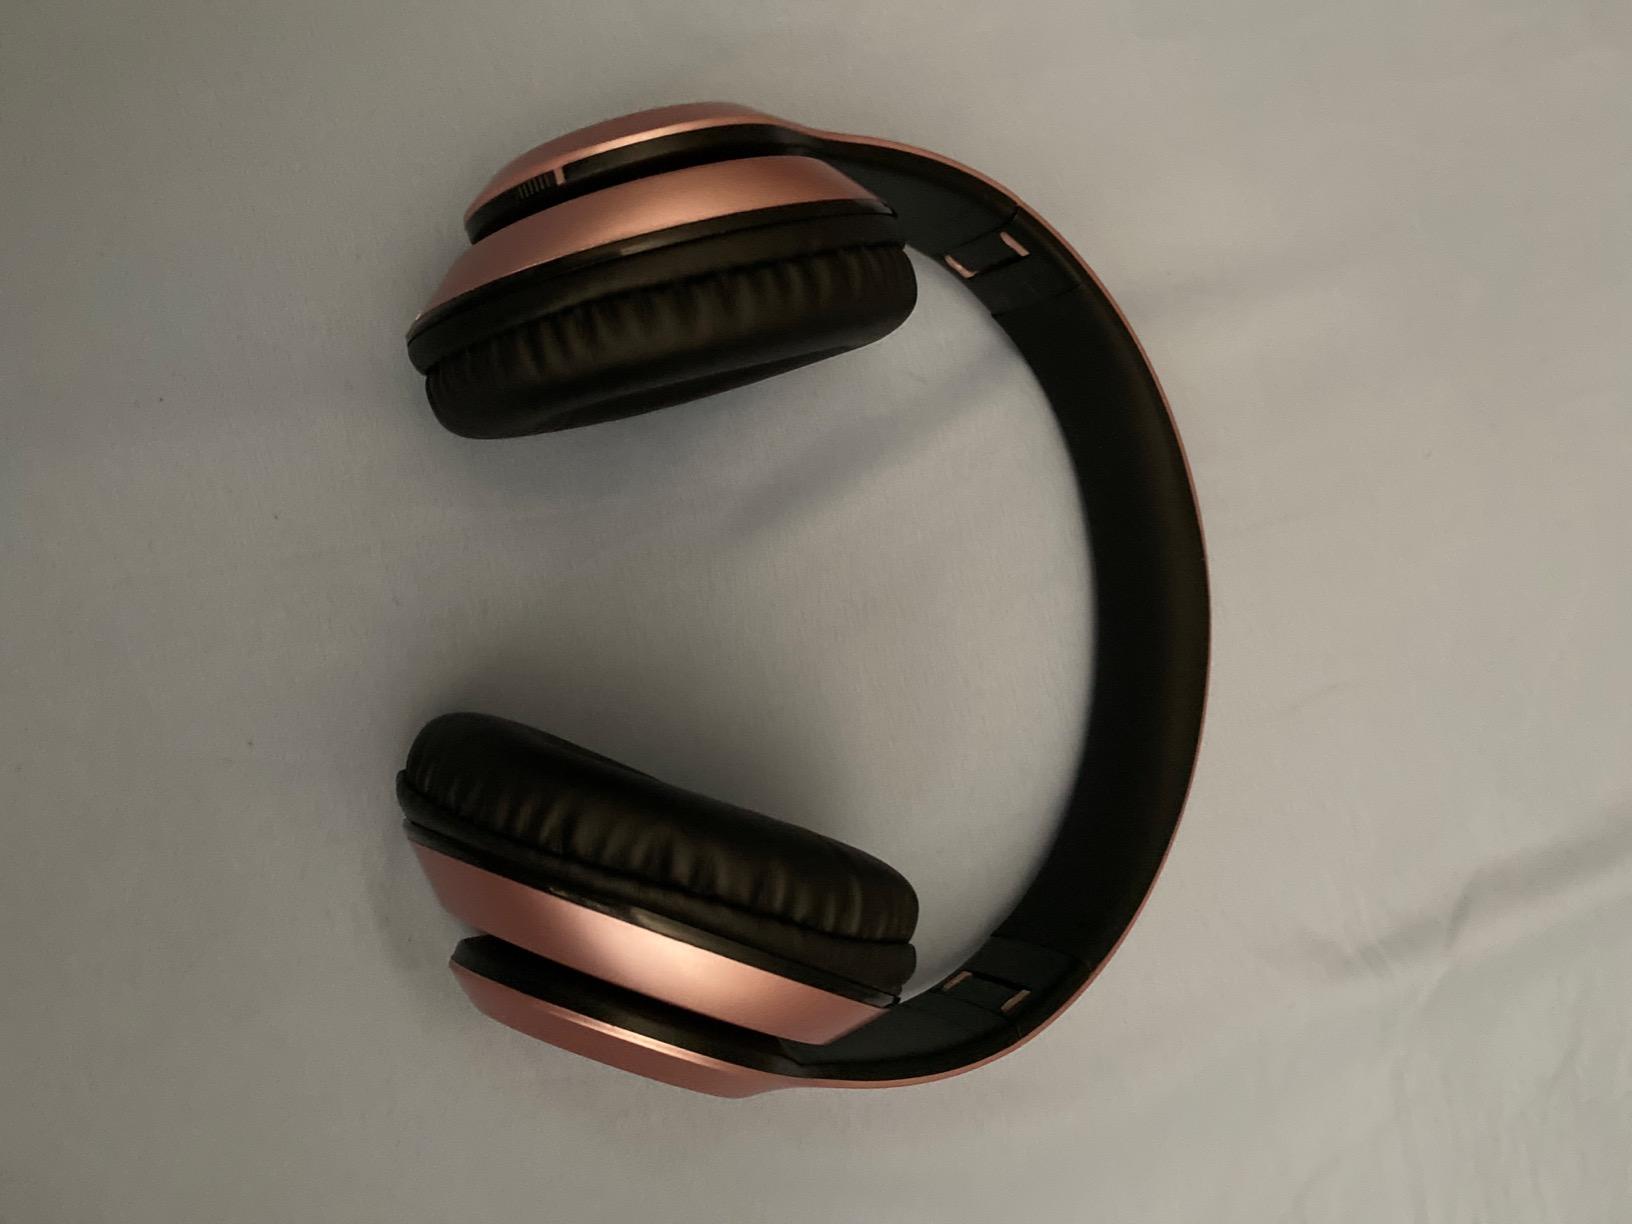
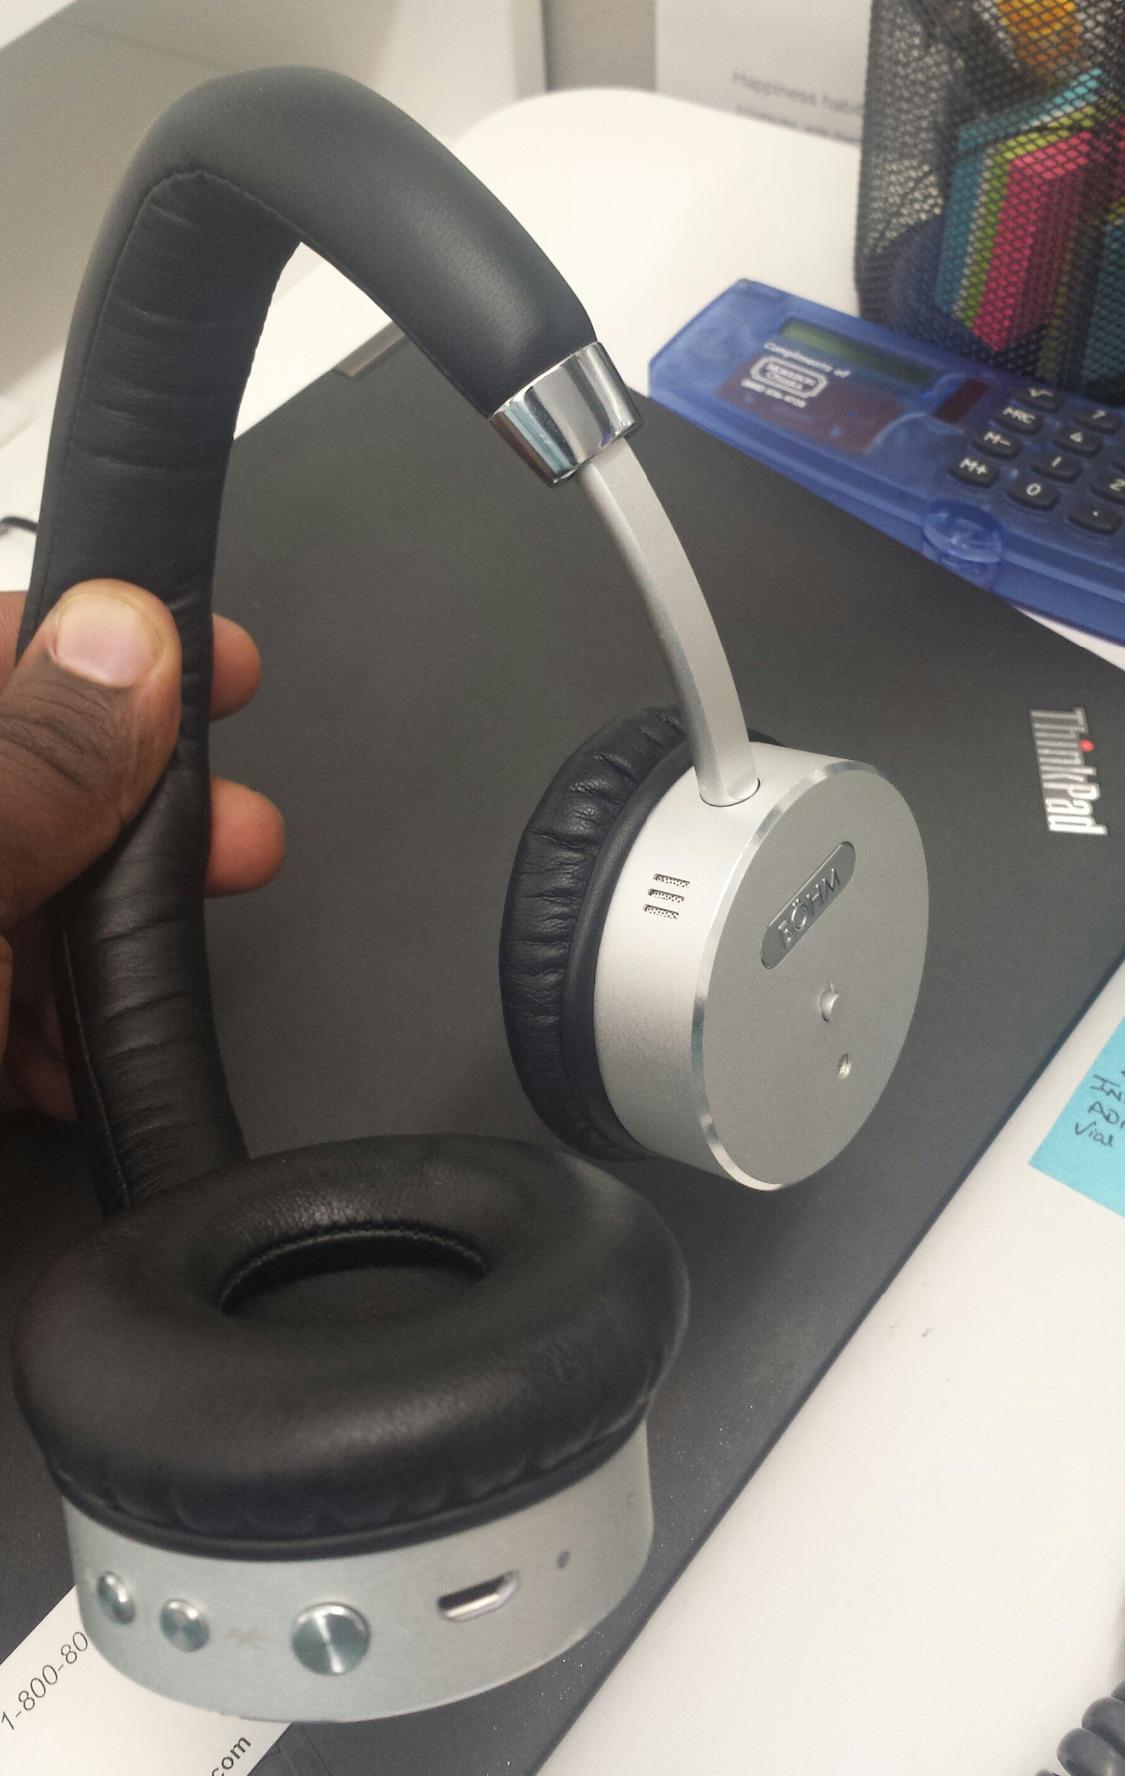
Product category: headphones
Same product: no